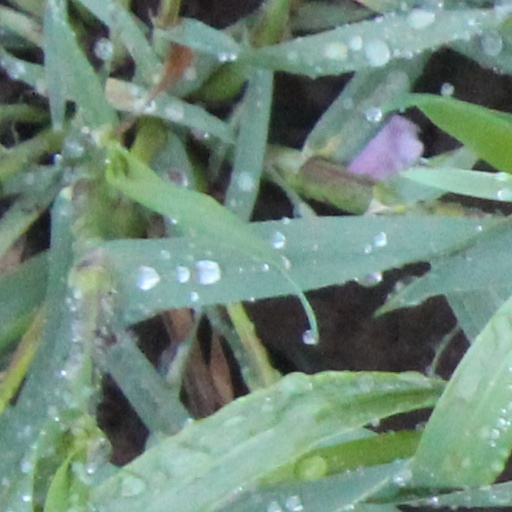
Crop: wheat